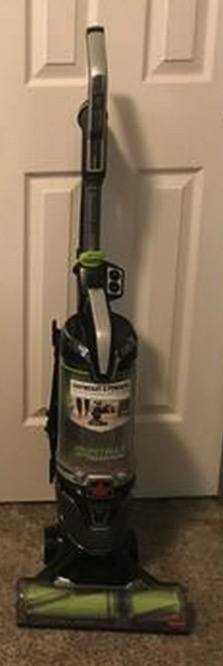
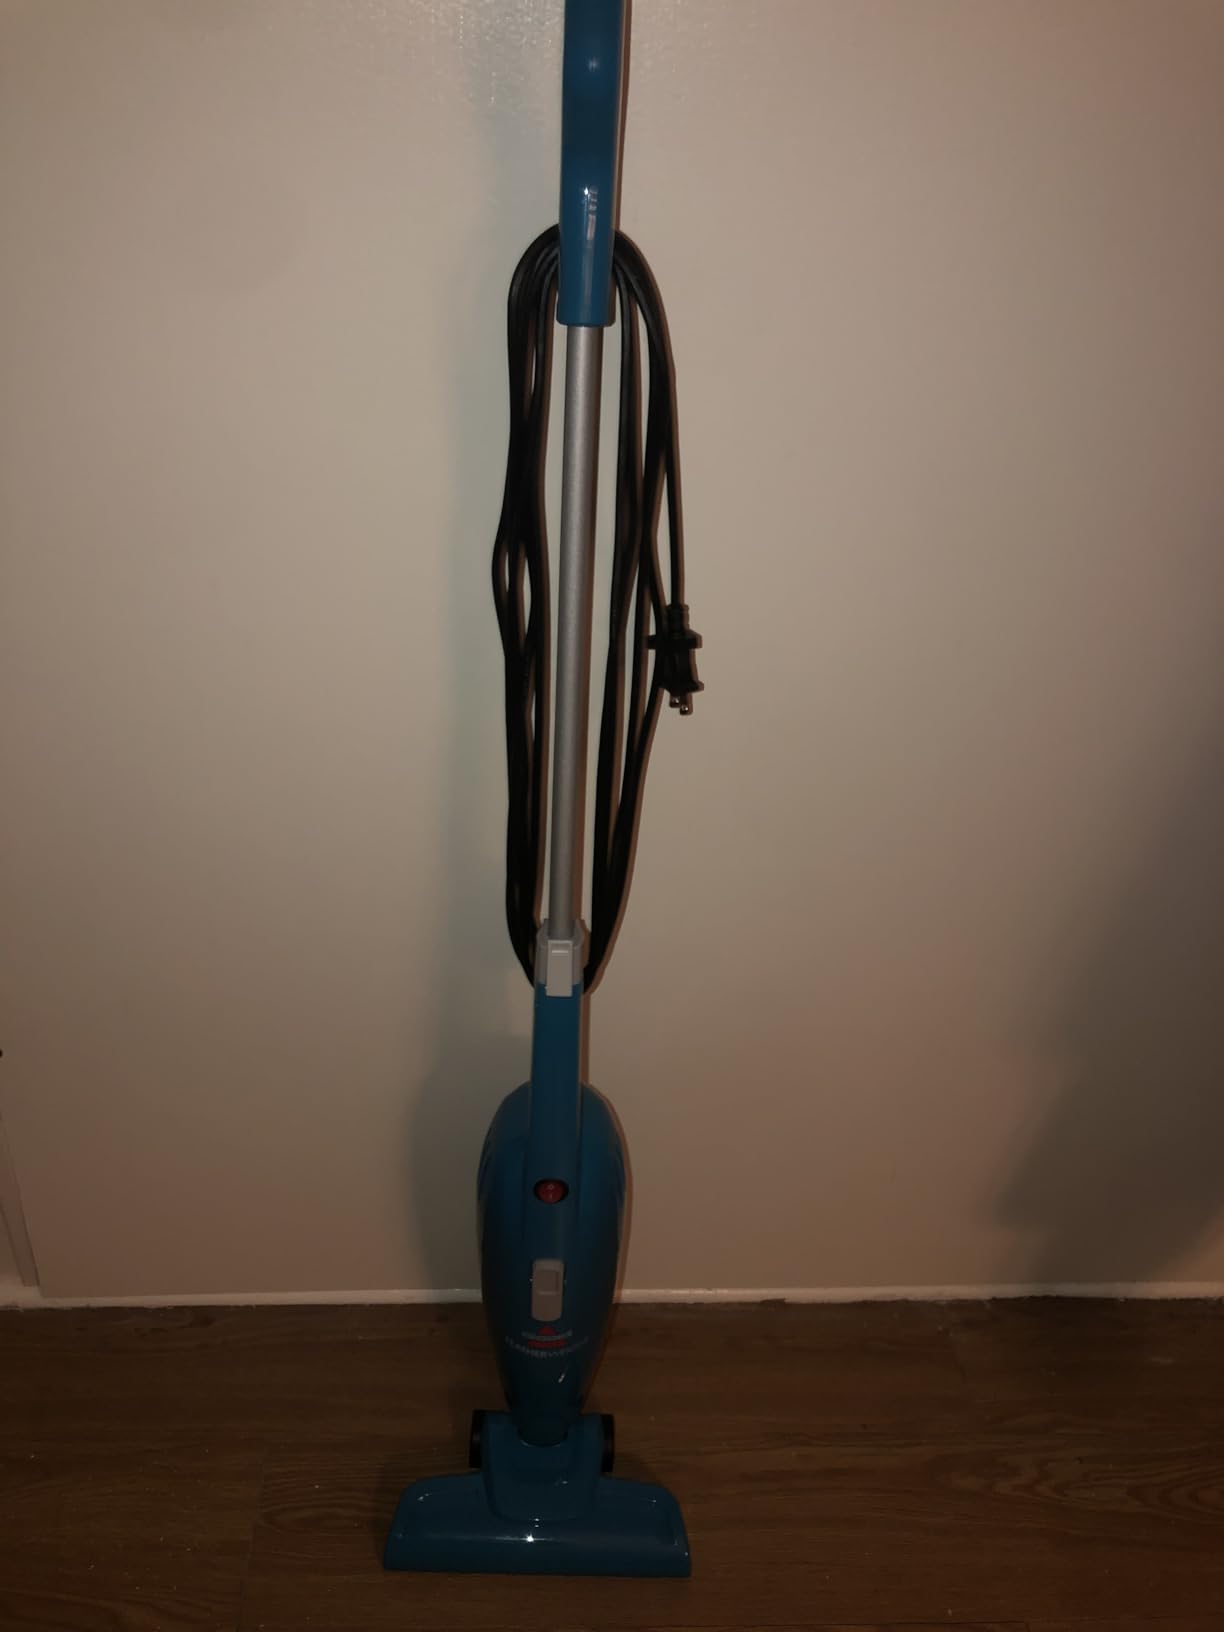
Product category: items_vacuum
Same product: no